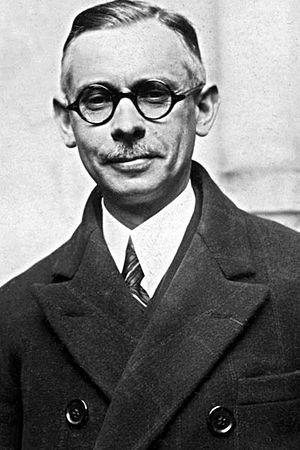
Portrait de Henri Delaunay, secrétaire général de la Fédération gymnastique et sportive des patronages de France, puis de la Fédération française de football
L'Union des associations européennes de football, plus connue sous son sigle UEFA est une association regroupant et représentant les fédérations nationales de football d'Europe.